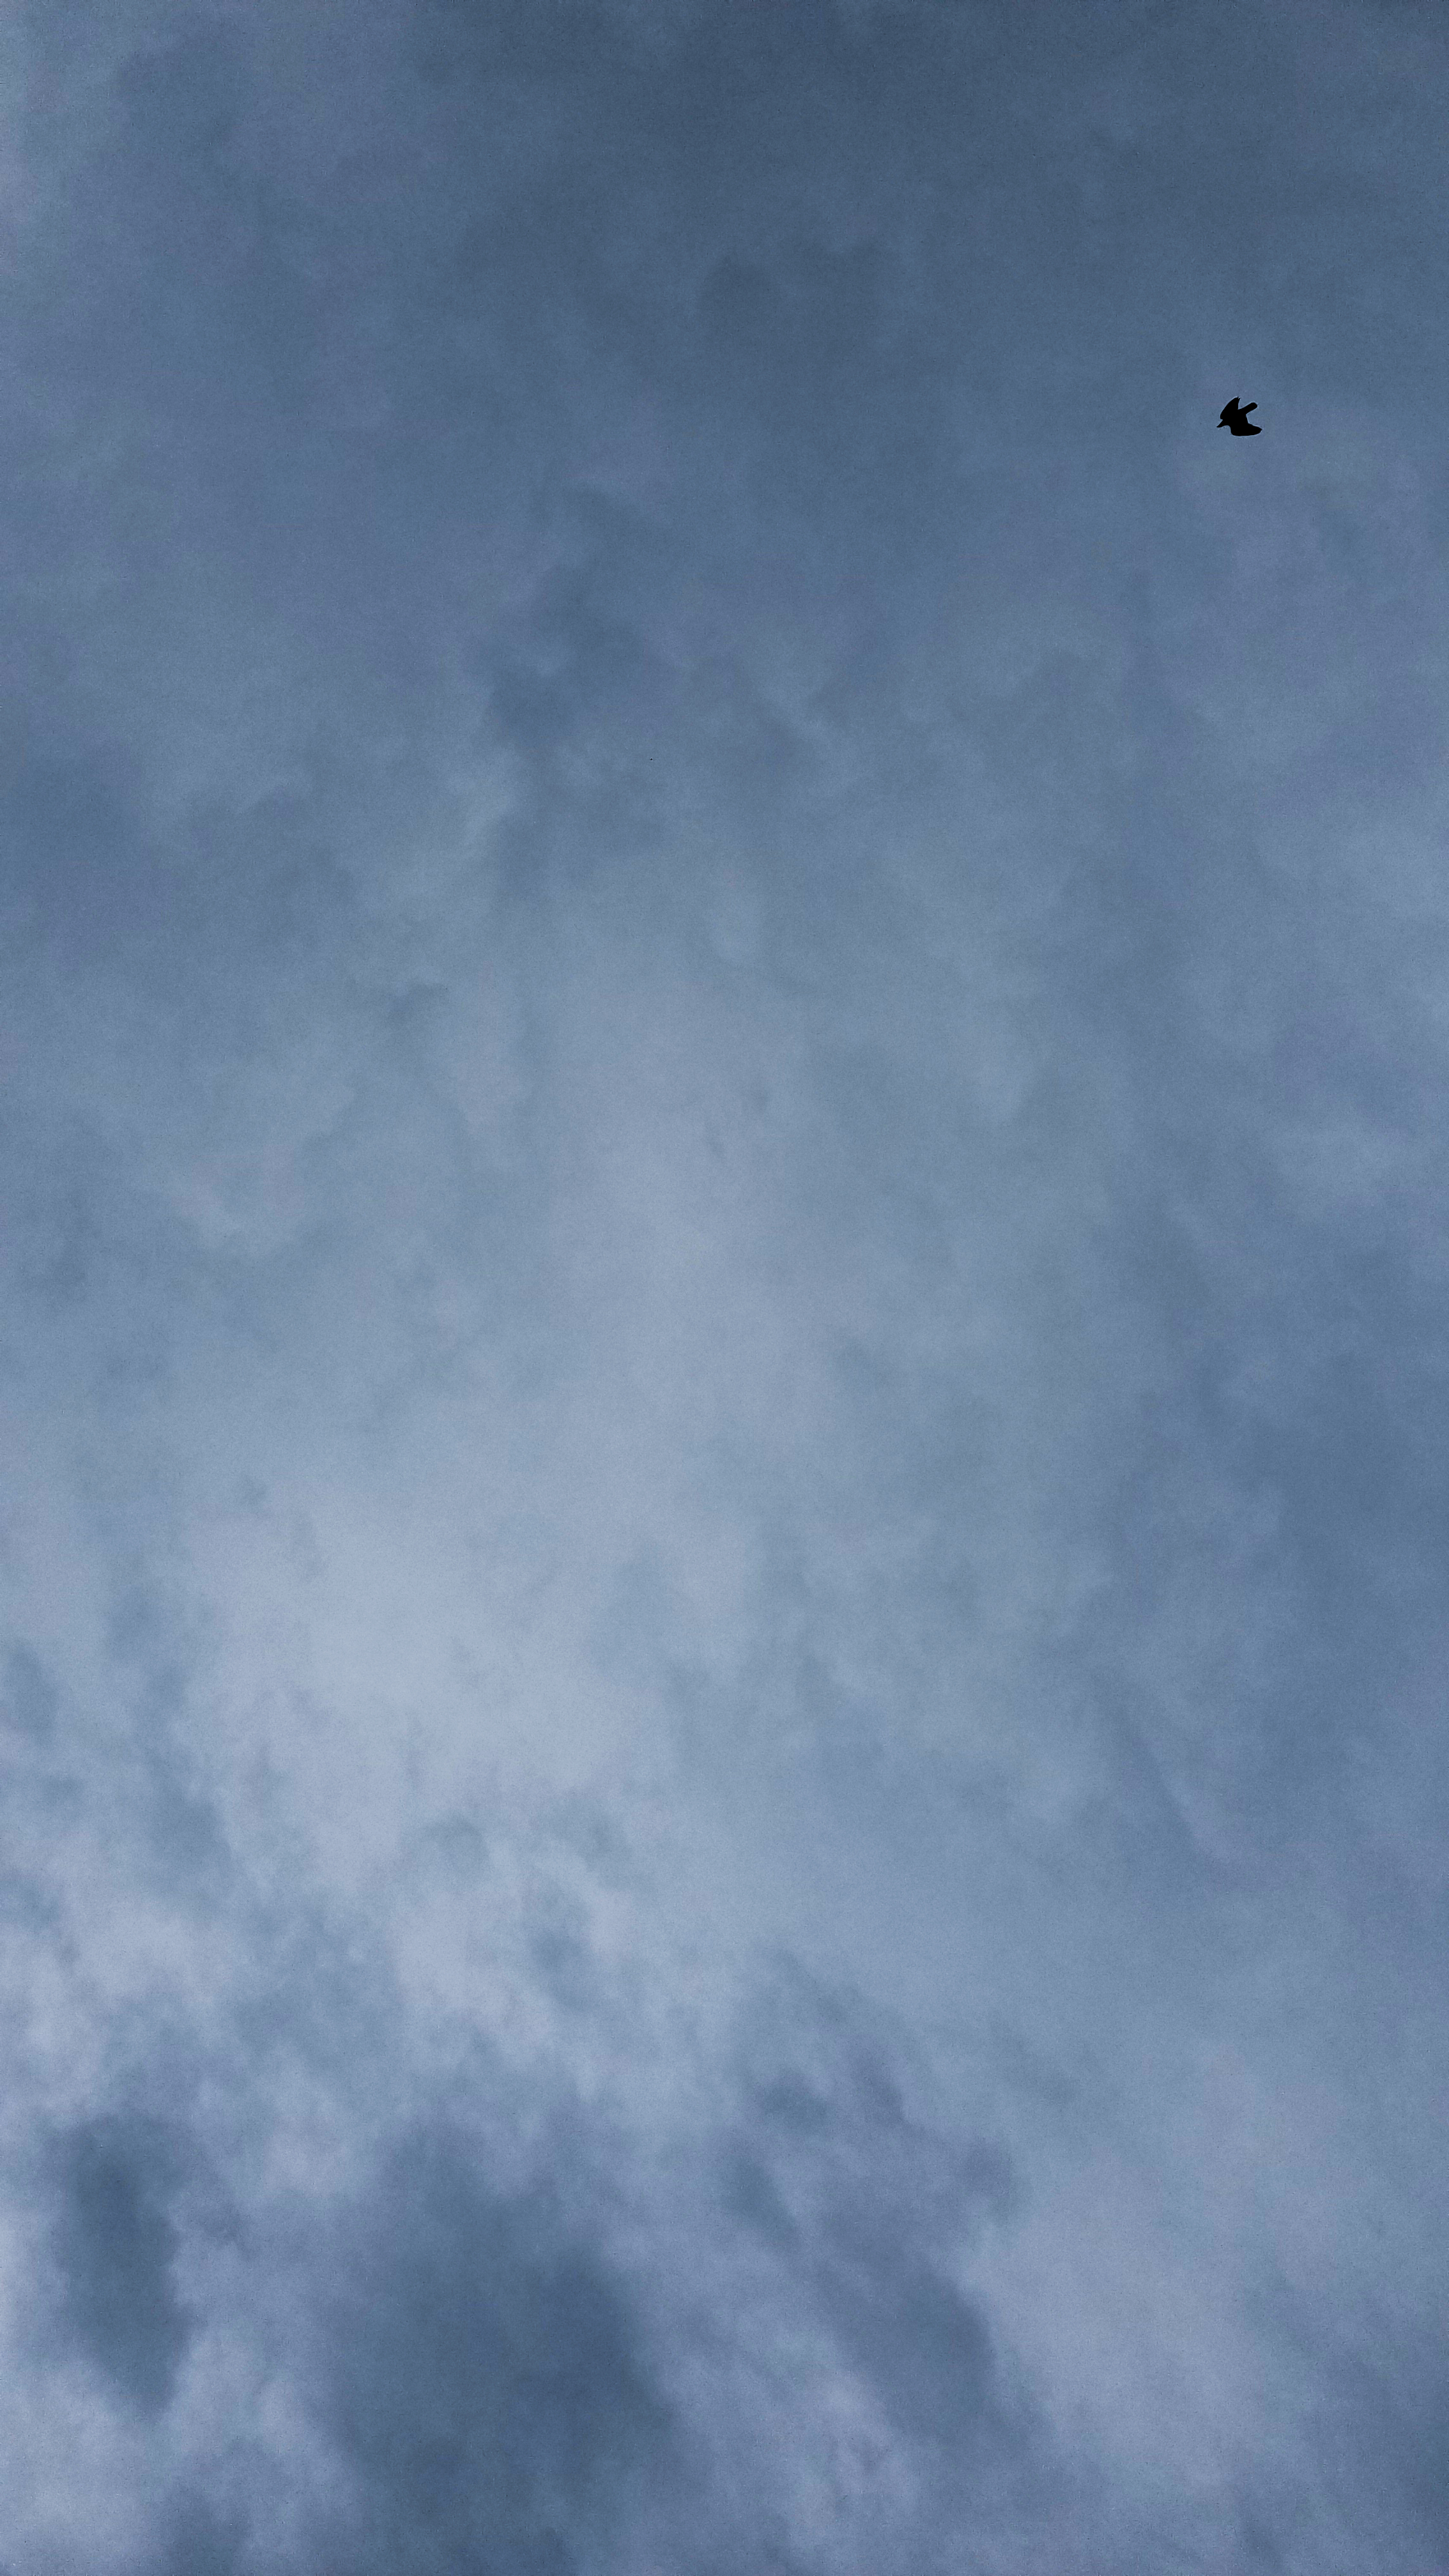
sky, cloudy, overcast, bird, contrast, blue, cloud, grey, cumulus, electric blue, meteorological phenomenon, wing, event, flight, evening, air travel, darkness, horizon